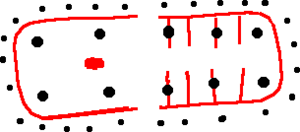
Jernalder / Jernalderens perioder
Hus fra overgangen mellem bronzealderen og ældre førromersk jernalder
Hus fra overgangen mellem bronzealderen og ældre romersk jernalder (ældre jernalder)
Jernalderen i Danmark regnes i dag som tidsrummet mellem ca. år 500 f.Kr. til år 850 e.Kr. Perioden før jernalderen benævnes bronzealderen, og jernalderen bliver efterfulgt af vikingetiden og tidlig middelalder.